Pommiers-Moulons

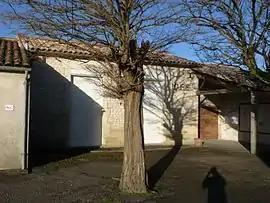
The town hall in Pommiers-Moulons

Pommiers-Moulons is a commune in the Charente-Maritime department in southwestern France. It was created in 1974 by the merger of two former communes: Pommiers and Moulons.